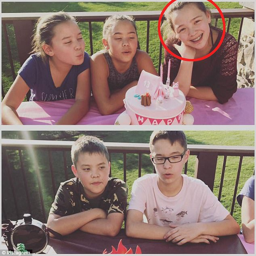
person pictured with her braces at the kids birthday party